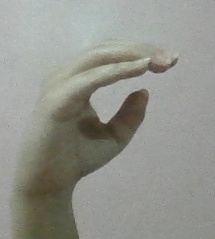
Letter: jeem